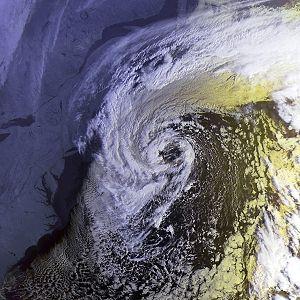
La Tempête de l'Halloween 1991 est une dépression extratropicale de type Tempêtes du Cap Hatteras qui a absorbé un ouragan et s'est développée brièvement en un petit ouragan avant de rétrograder en une tempête extratropicale et de toucher terre dans le Canada Atlantique. Cet ouragan, qui n'a pas reçu de nom officiel, était le dernier système tropical de la saison cyclonique 1991 dans l'océan Atlantique nord et le 4ᵉ ouragan. La plupart des dommages causés et les douze morts se sont produits dans sa phase extratropicale. C'est le second système tropical le plus coûteux de la saison après l'ouragan Bob. Il est aussi connu comme The Perfect Storm et est le sujet d'un livre et d'un film du même nom.